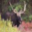
Label: deer